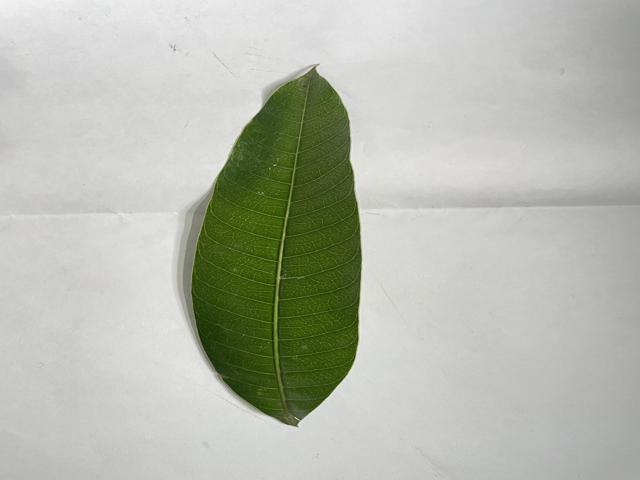
Mango leaf variety: Fazli